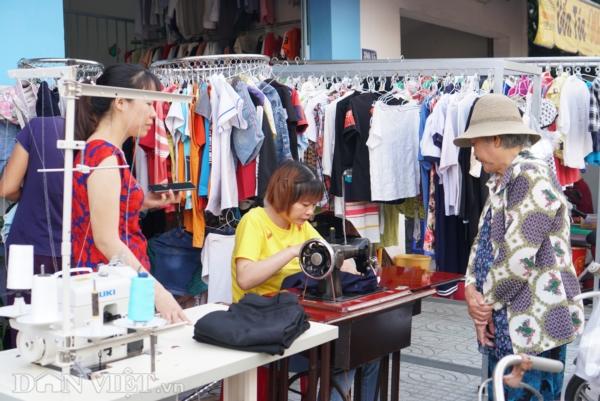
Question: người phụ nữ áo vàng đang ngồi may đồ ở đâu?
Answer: ở trong một cửa hàng bán quần áo